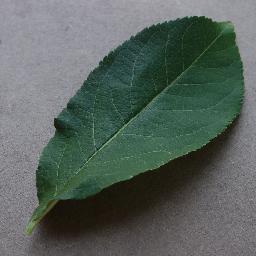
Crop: apple
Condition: healthy